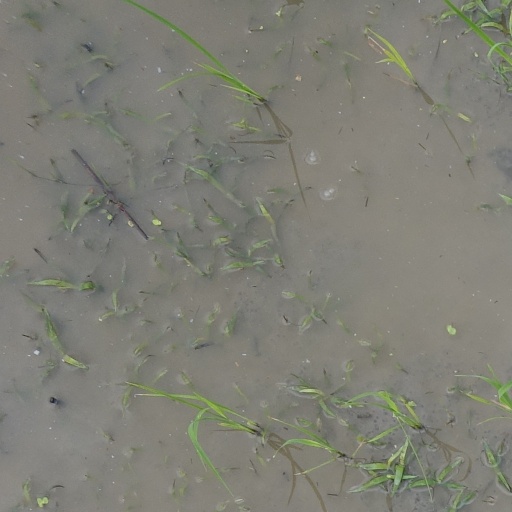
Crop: rice